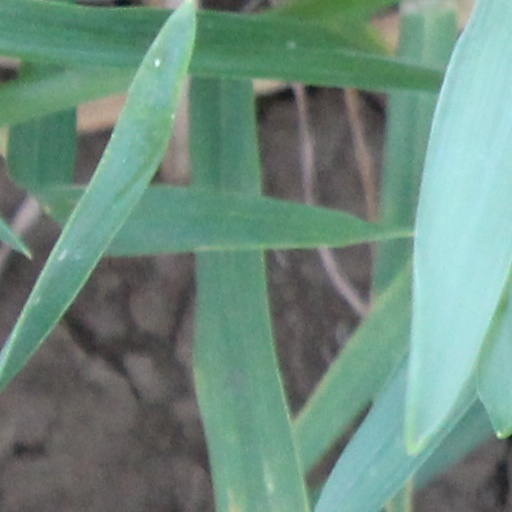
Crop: wheat